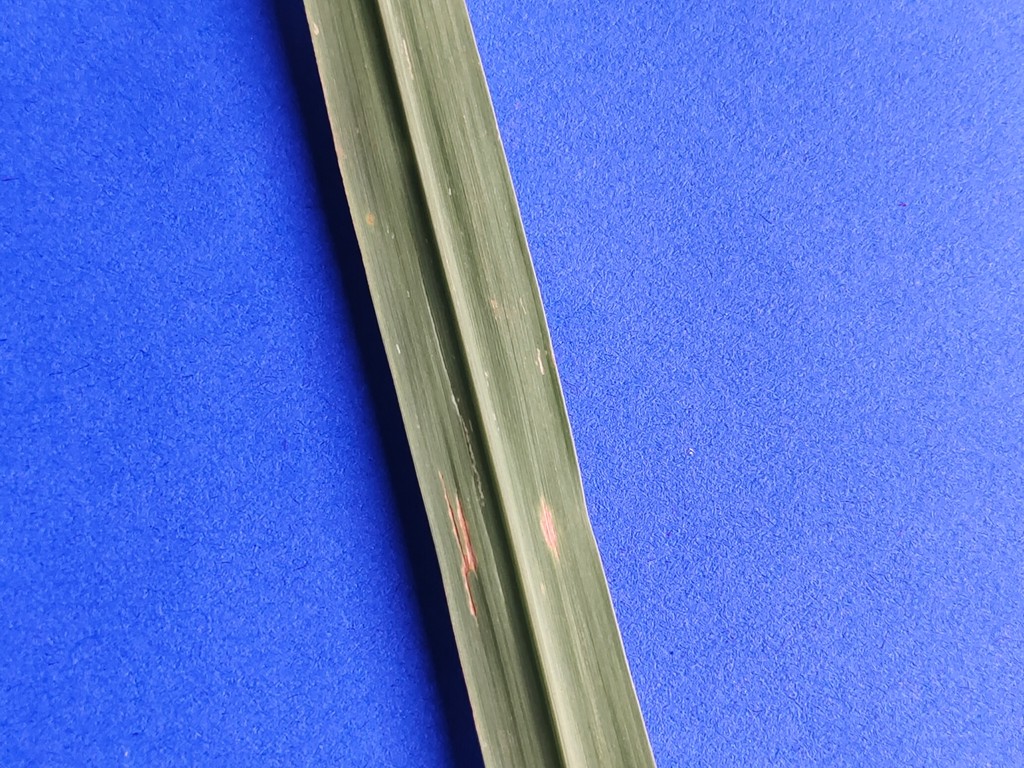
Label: Unhealthy